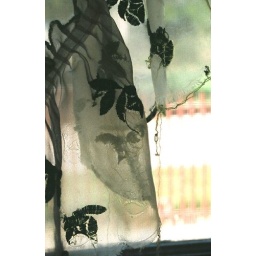
The window in my mom's house